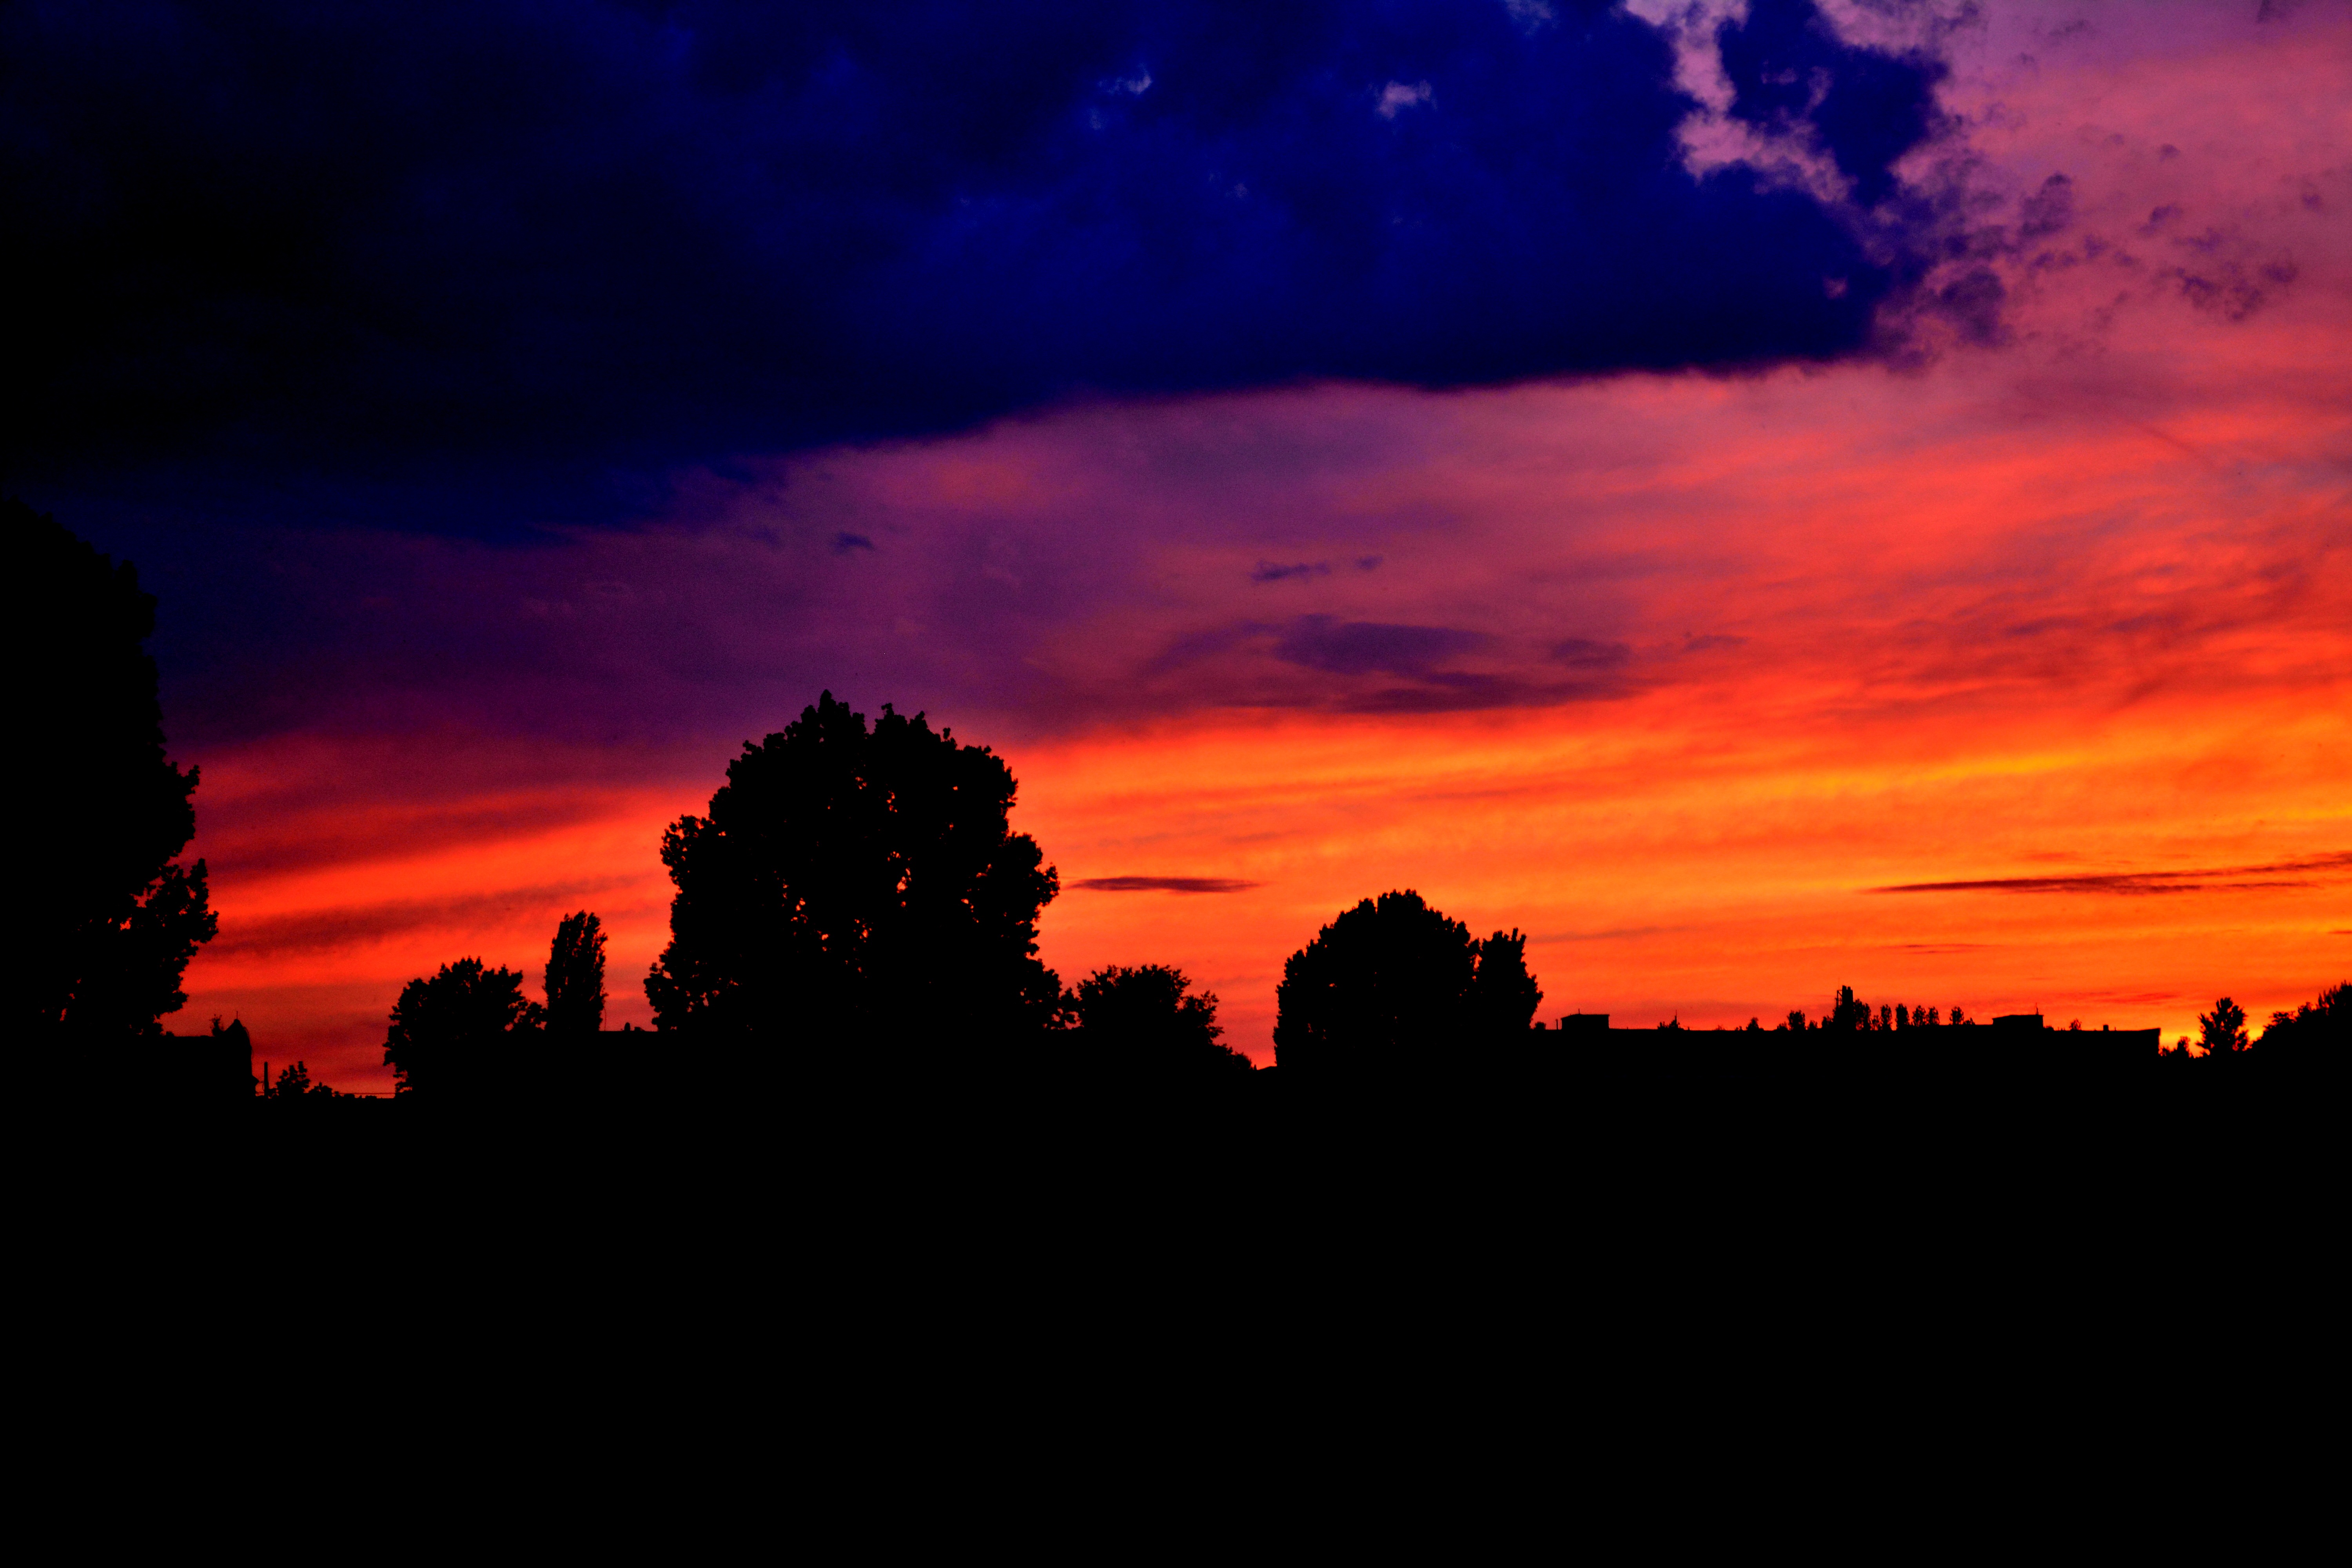
tree, horizon, cloud, sky, sunrise, sunset, night, morning, dawn, atmosphere, dusk, evening, storm, afterglow, red sky at morning